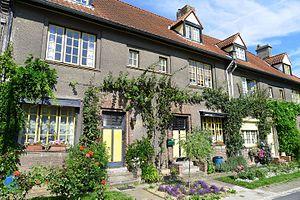
Cité-jardin Floréal
La paternité de la cité-jardin est attribuée à l’urbaniste anglais Ebenezer Howard qui publie en 1898 un ouvrage qui expose sa vision d’une nouvelle urbanisation.